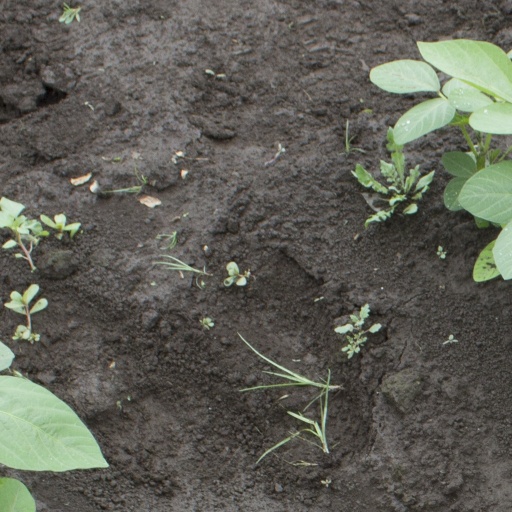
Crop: soybean